Which point is corresponding to the reference point?
Reference image:
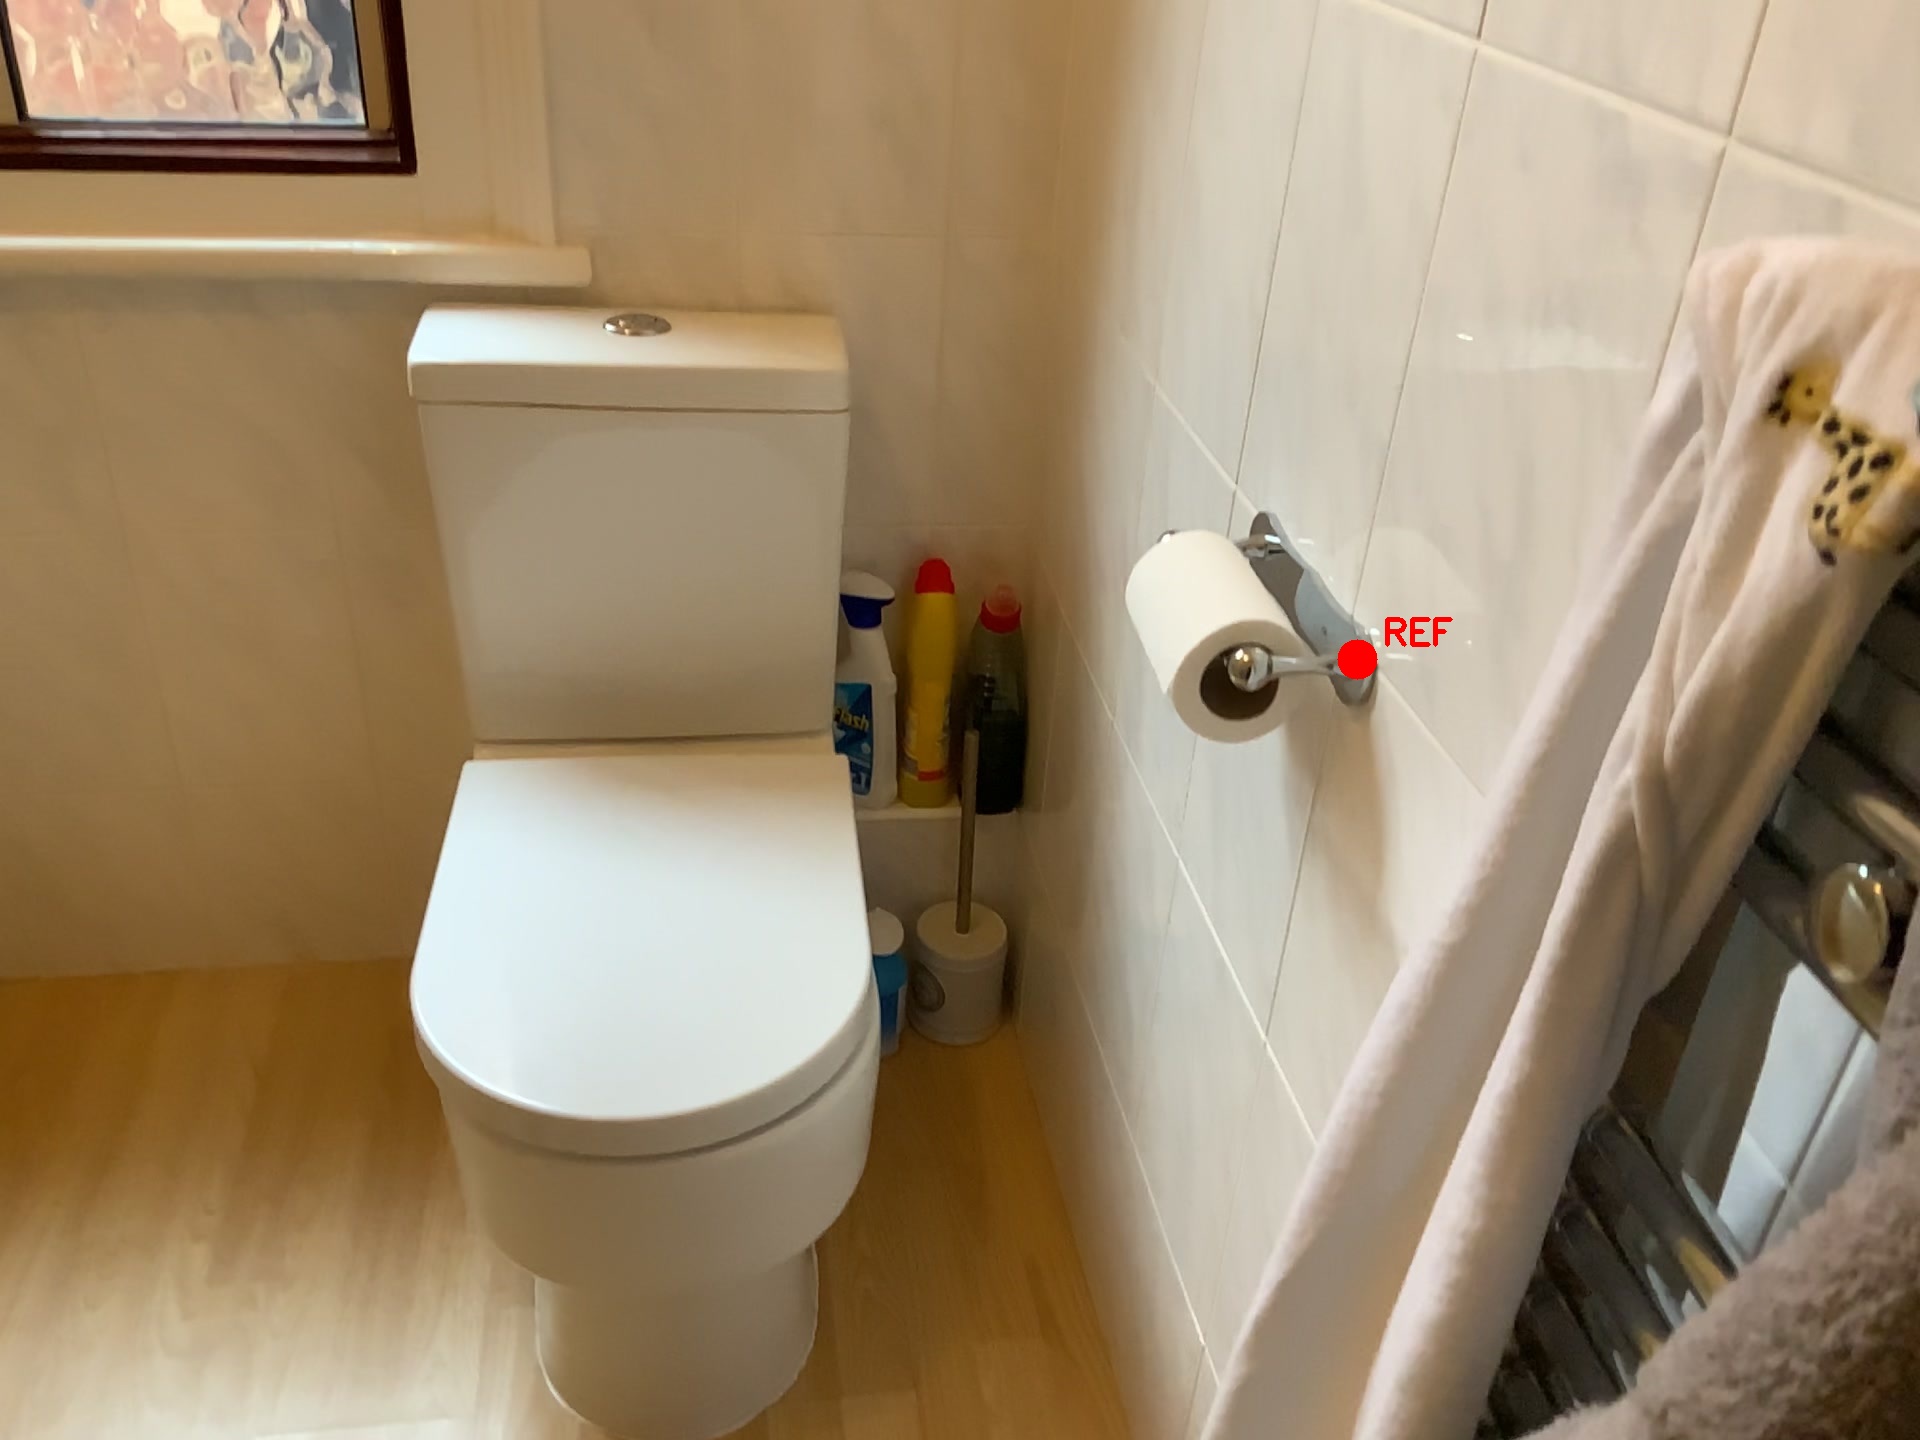
Option image:
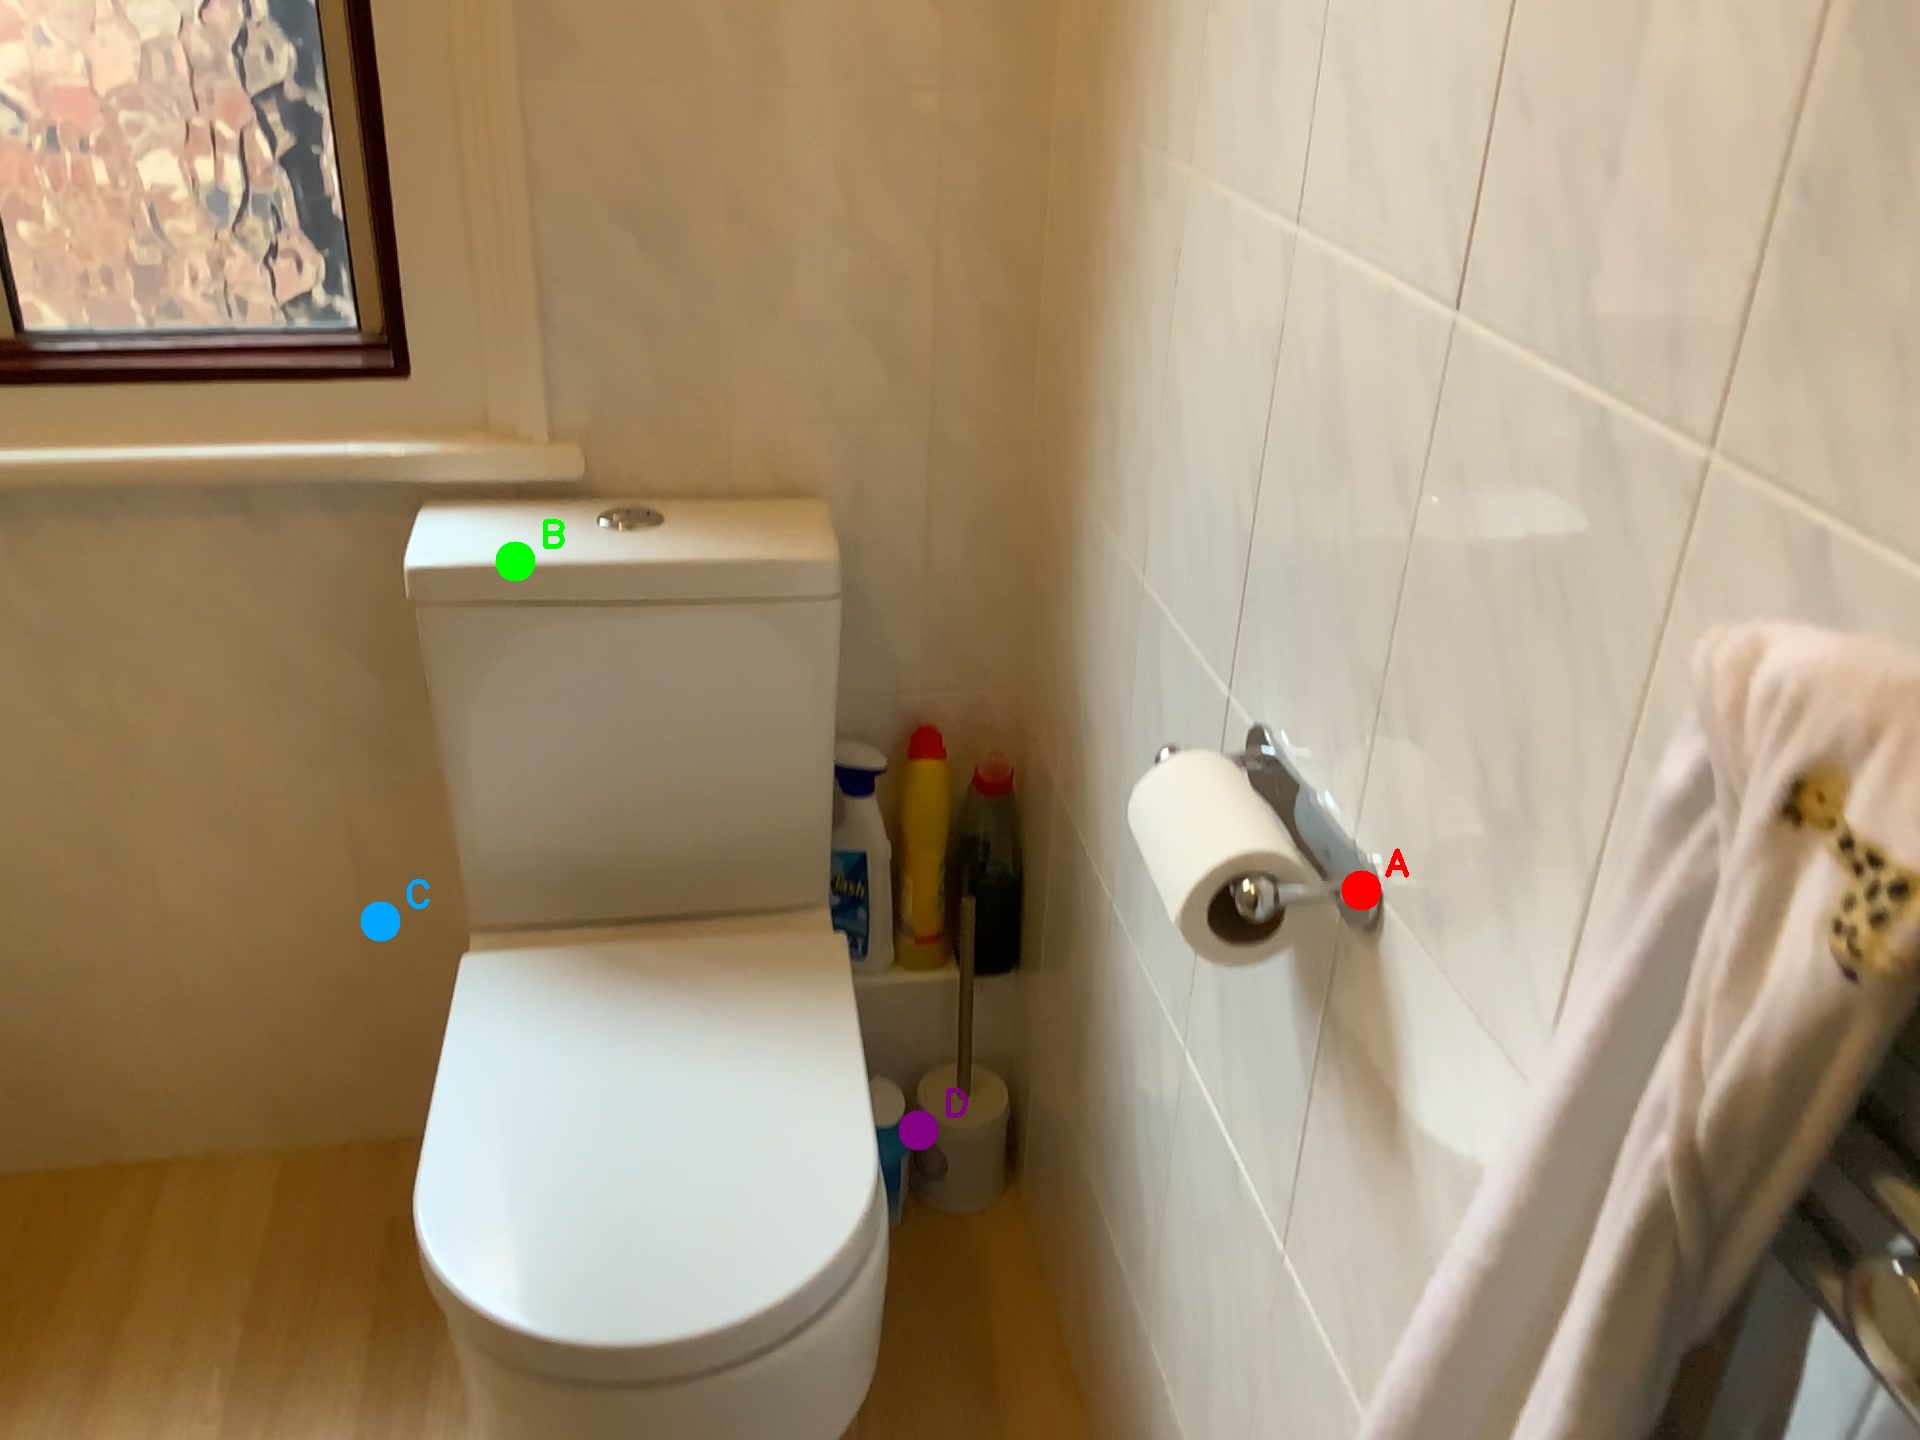
Choices:
Point A
Point B
Point C
Point D
Answer: (A)